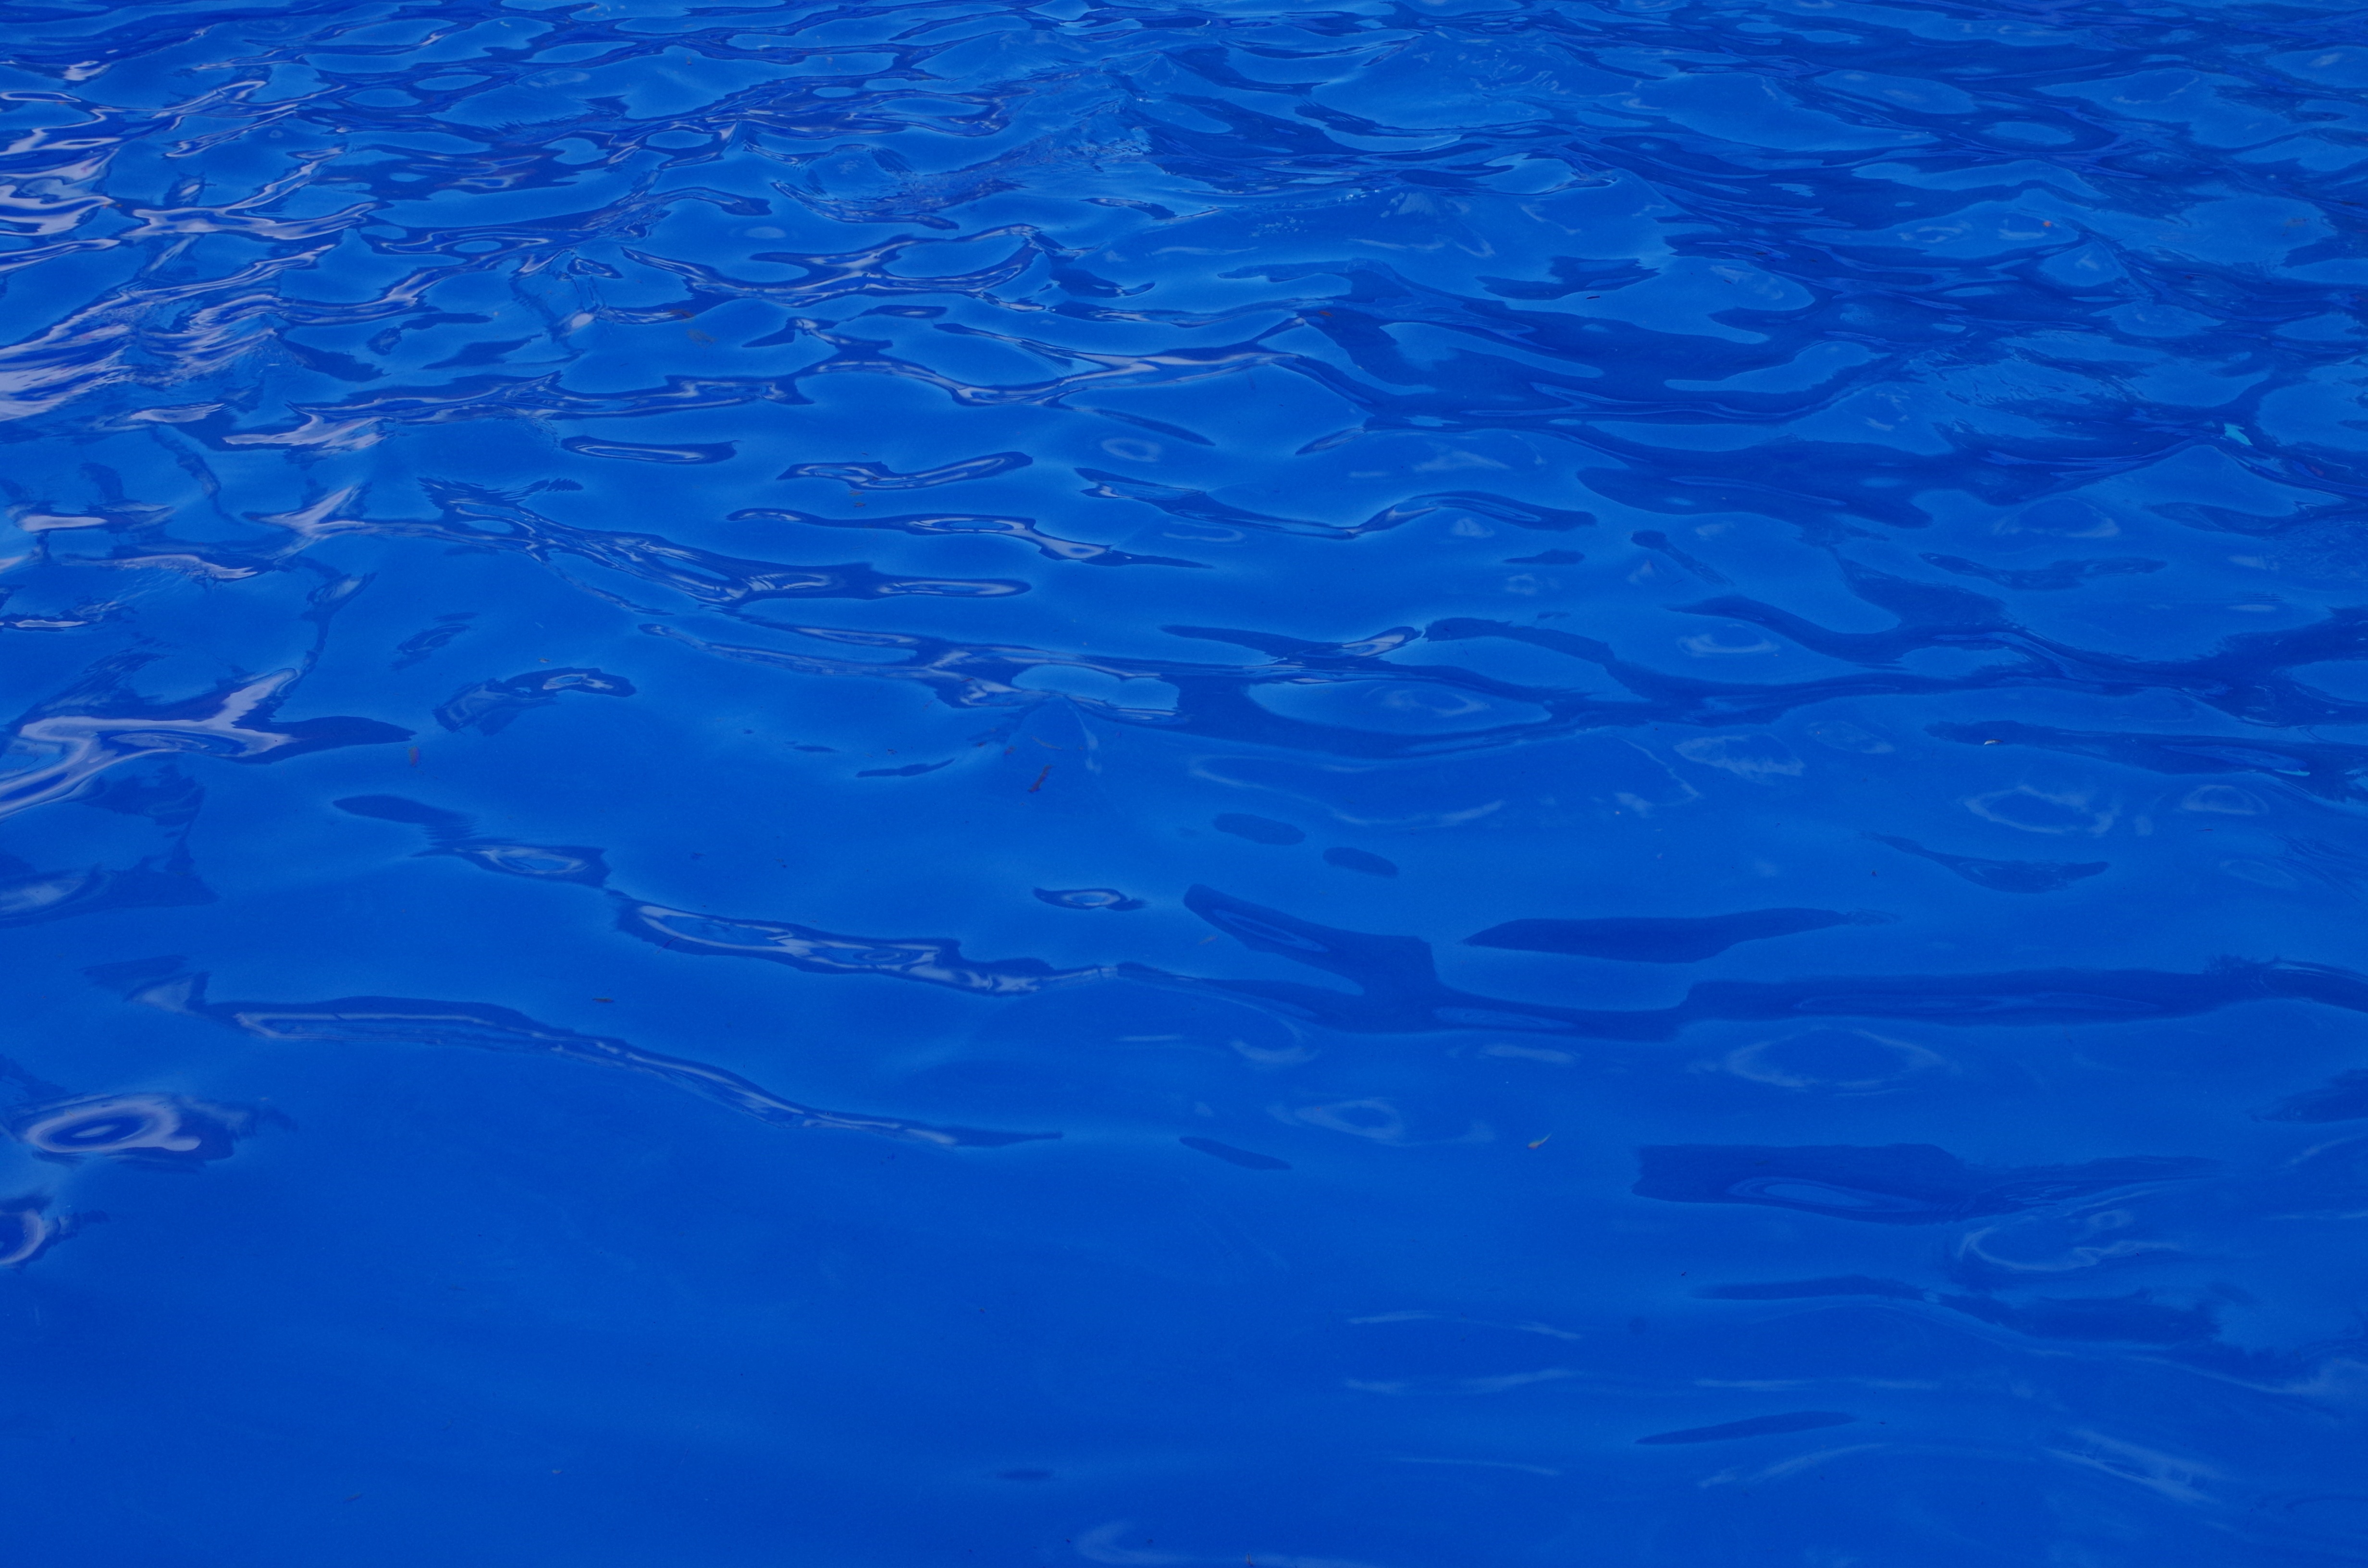
sea, water, ocean, wave, underwater, swimming pool, blue, wind wave, marine biology